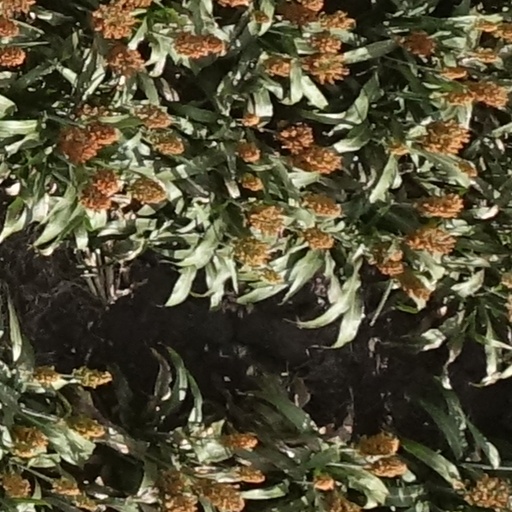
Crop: sorghum